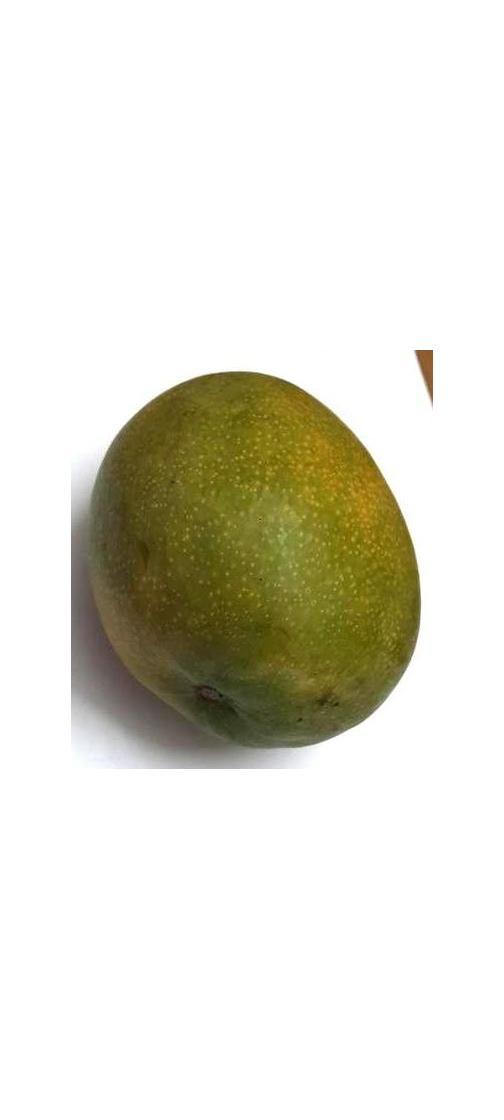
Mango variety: Bari-4